Electric mandolin

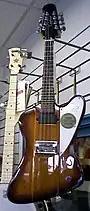
Epiphone's "Mandobird" solid body electric mandolin

Both four-string single-course and eight-string double-course solid body mandolins have been produced by several makers, as well as five-string models combining the tonal ranges of the mandola and mandolin.